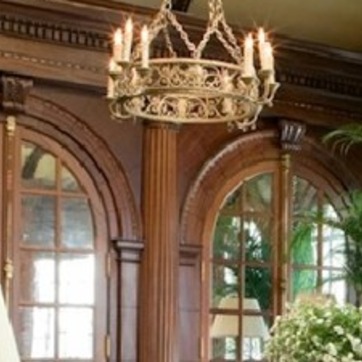
Material: wood